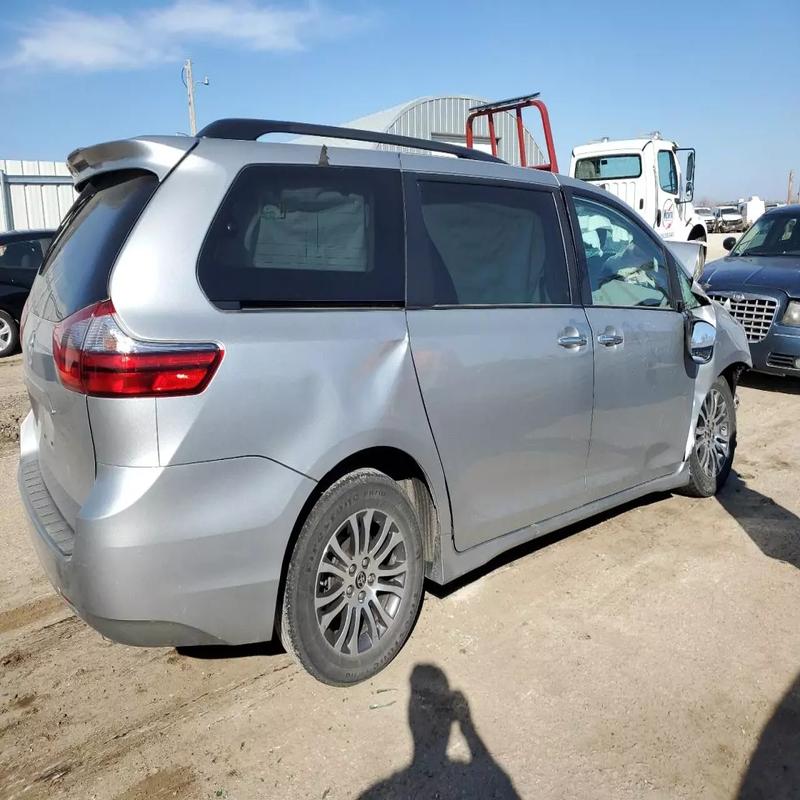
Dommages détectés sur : aile avant droite, porte arrière droite, porte arrière gauche, aile arrière droite, aile arrière gauche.
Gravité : mineur